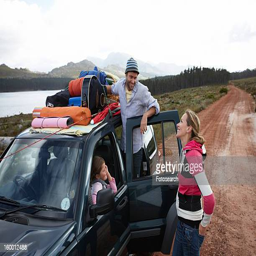
family on a road trip